Kanthalloor

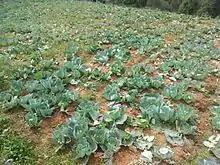
Cabbage field at Kanthalloor

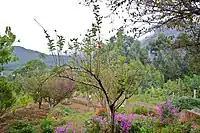
Apple farm at Kanthalloor

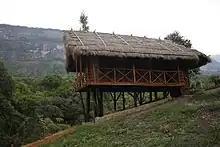
Kanthalloor hut

Kanthaloor is famous for its wide variety of crops which are not seen in the other parts of kerala. It is the only place in South India where apples are grown. it also includes varieties of orange, strawberry, blackberry, plums, gooseberry, egg fruits, peach, passion fruits and more.